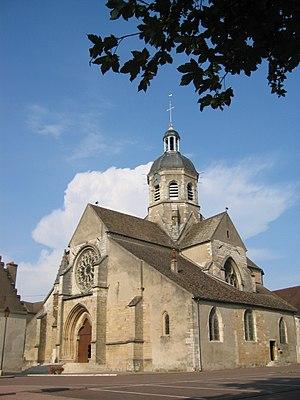
Seurre est une commune française située dans le canton de Brazey-en-Plaine du département de la Côte-d'Or en région Bourgogne-Franche-Comté.
L'ensemble paroissial de Seurre, usuellement abrégé en paroisse de Seurre est l'un des 6 ensembles du secteur pastoral de La Plaine, et des 63 du diocèse de Dijon. Son siège est la Maison paroissiale de Seurre, située au 4 rue des écoles.